Antonio Munguía

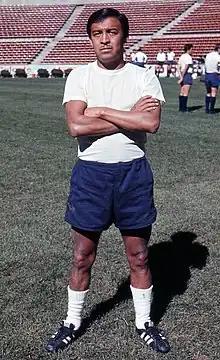
Munguía playing for Cruz Azul

Antonio Munguía Flores (June 27, 1942 – January 8, 2018) was a Mexican football midfielder, who played for the Mexico national team between 1967 and 1971, gaining 44 caps. He was part of the Mexico squad for the 1970 World Cup.